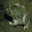
Label: frog